Hydrogen cyanide

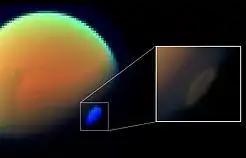
The South Pole Vortex of Saturn's moon Titan is a giant swirling cloud of HCN (November 29, 2012)

HCN has been measured in Titan's atmosphere by four instruments on the Cassini space probe, one instrument on Voyager, and one instrument on Earth. One of these measurements was "in situ", where the Cassini spacecraft dipped between above Titan's surface to collect atmospheric gas for mass spectrometry analysis. HCN initially forms in Titan's atmosphere through the reaction of photochemically produced methane and nitrogen radicals which proceed through the HCN intermediate, e.g., (CH + N → HCN + H → HCN + H). Ultraviolet radiation breaks HCN up into CN + H; however, CN is efficiently recycled back into HCN via the reaction CN + CH → HCN + CH.